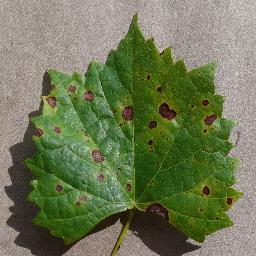
Label: Grape___Black_rot